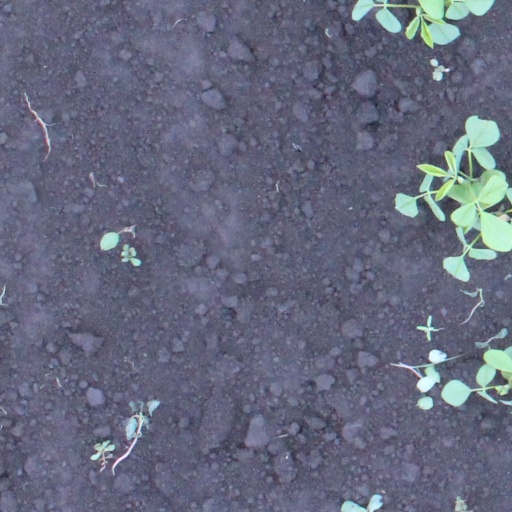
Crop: soybean